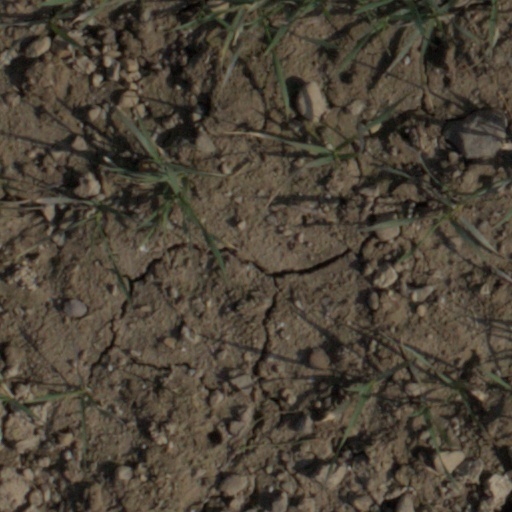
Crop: wheat